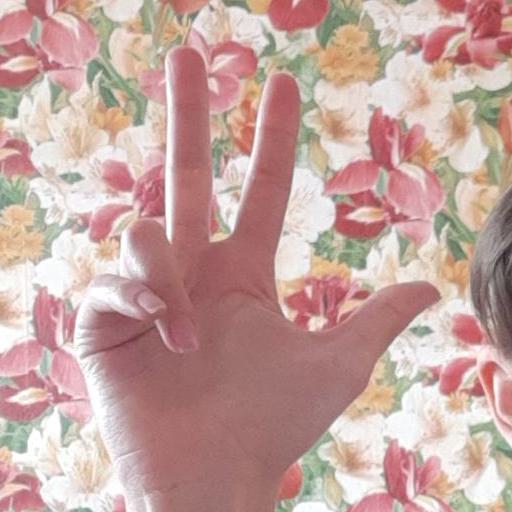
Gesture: three2